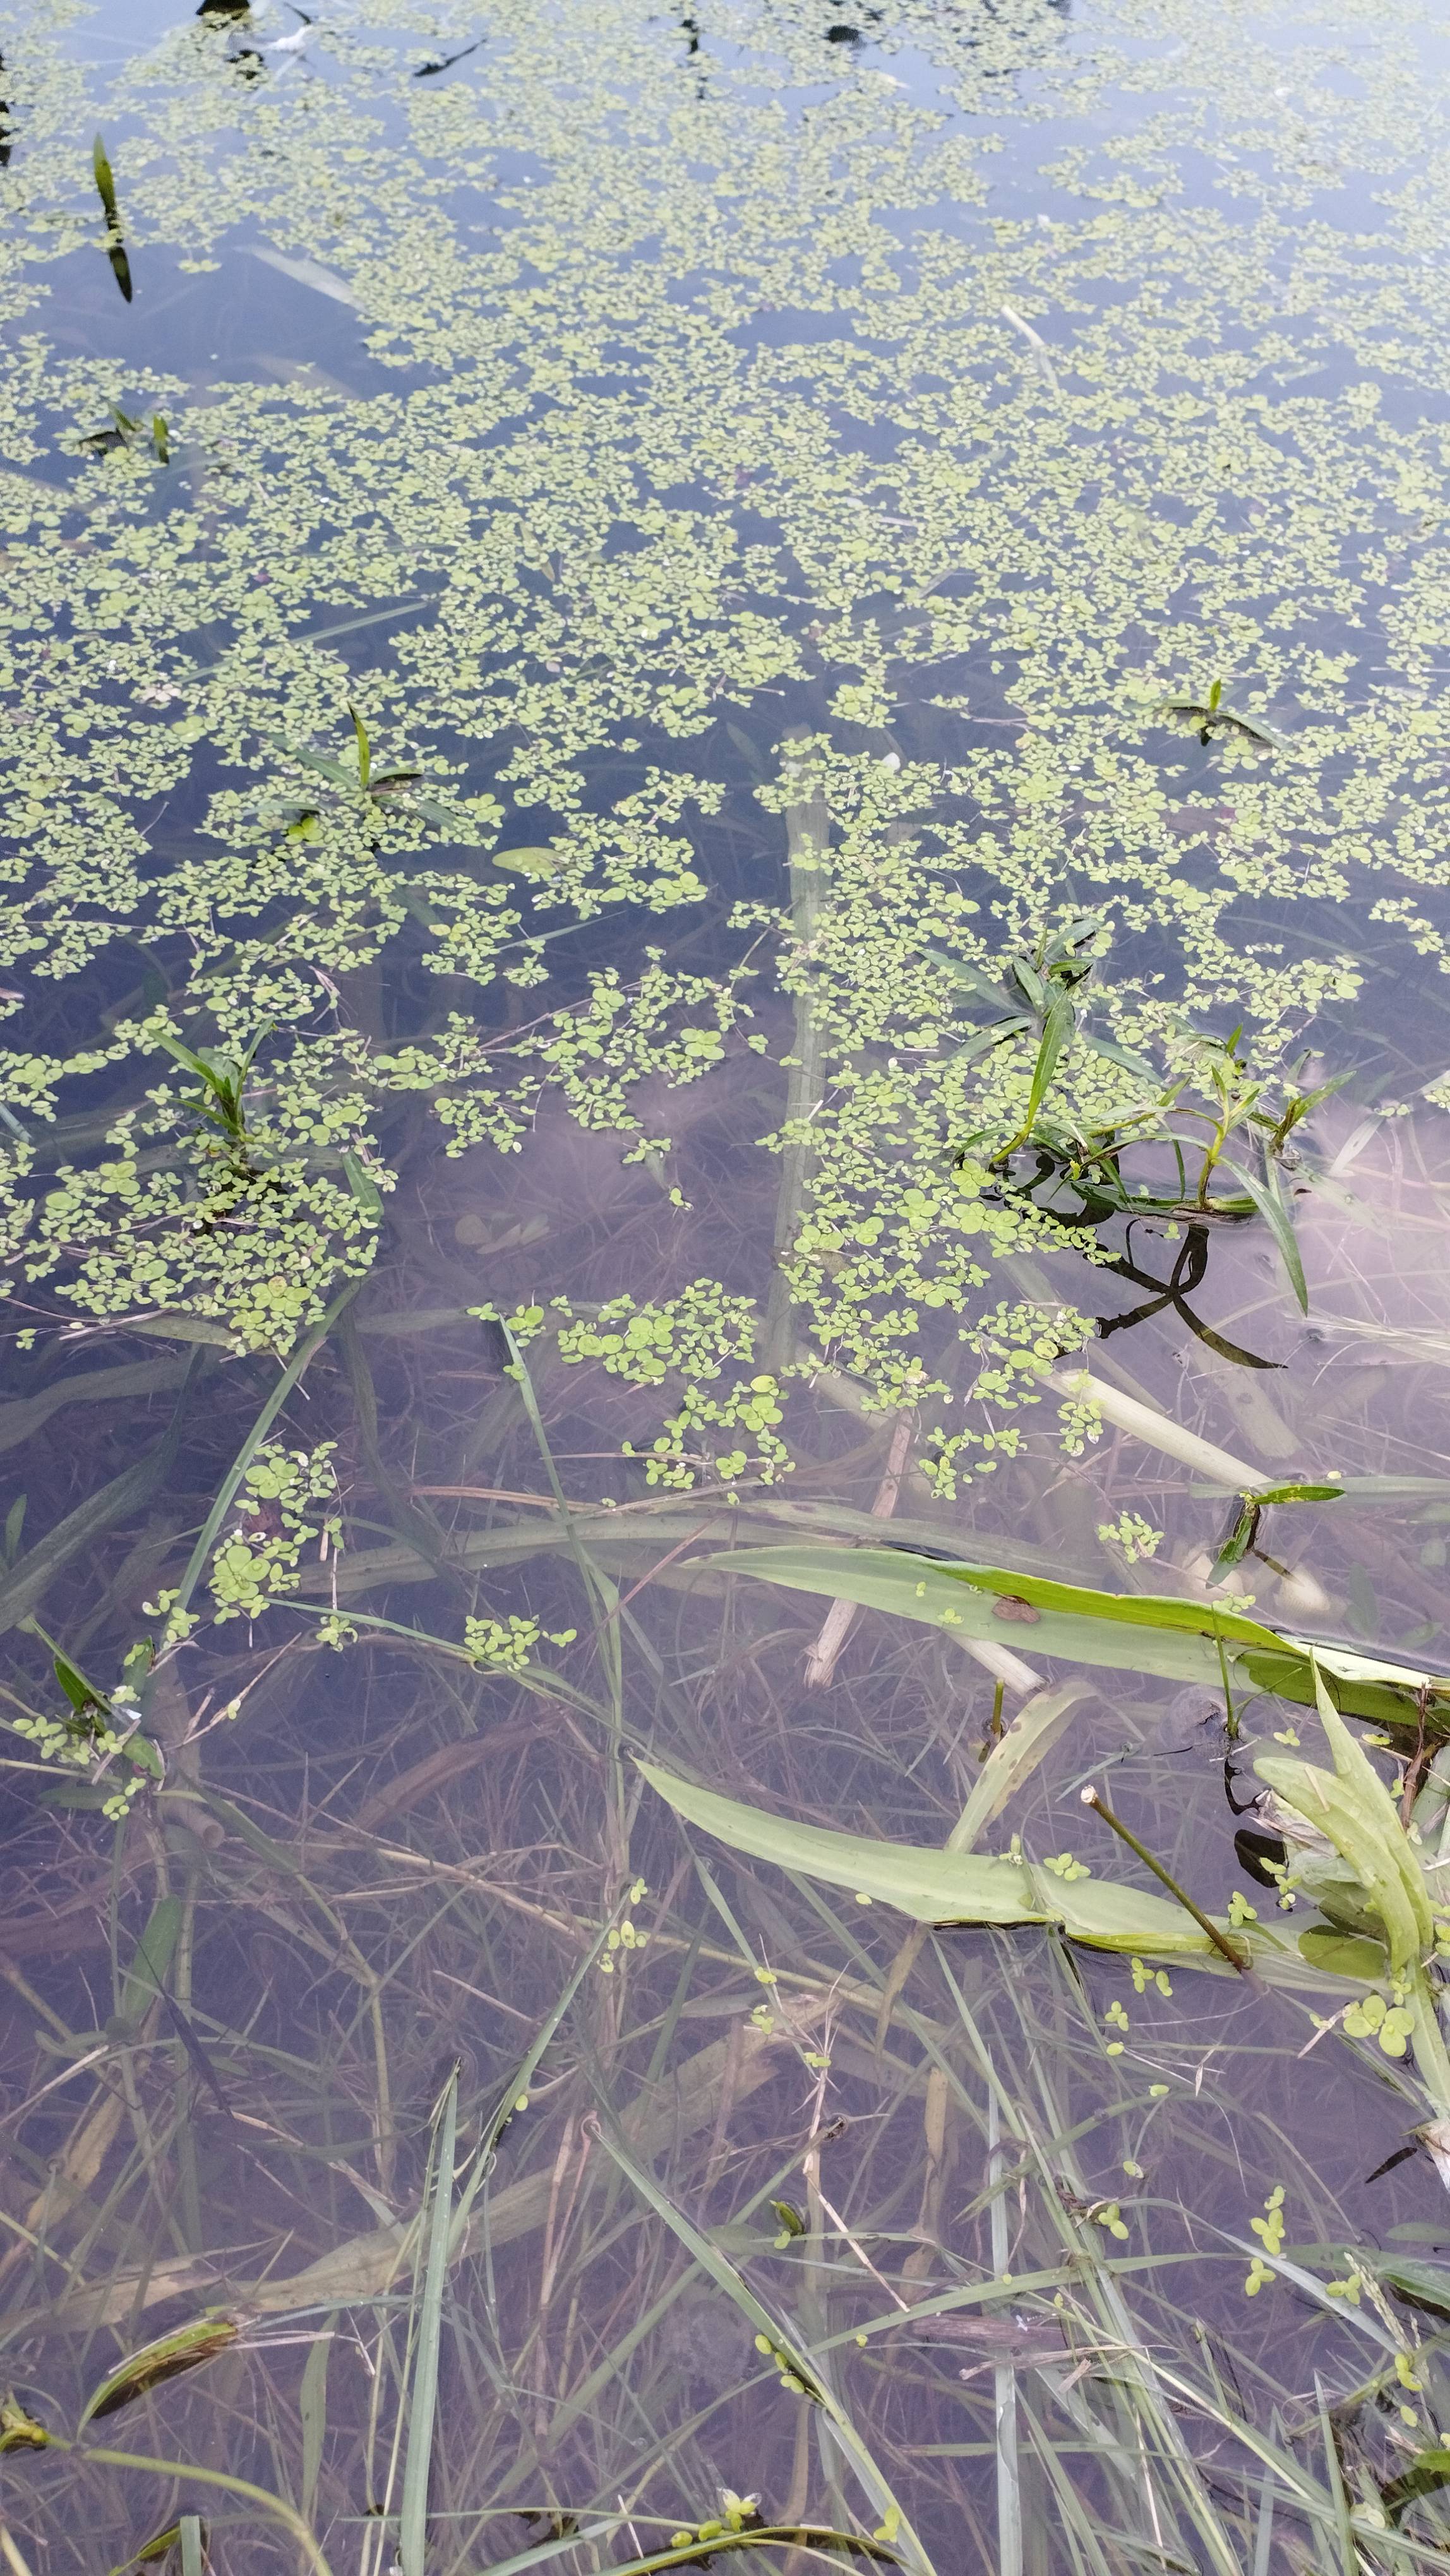
Species: Common Duckweeds (Lemna minor)